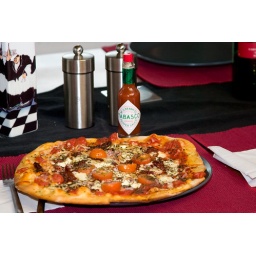
best pizza in town, fresh out of the oven